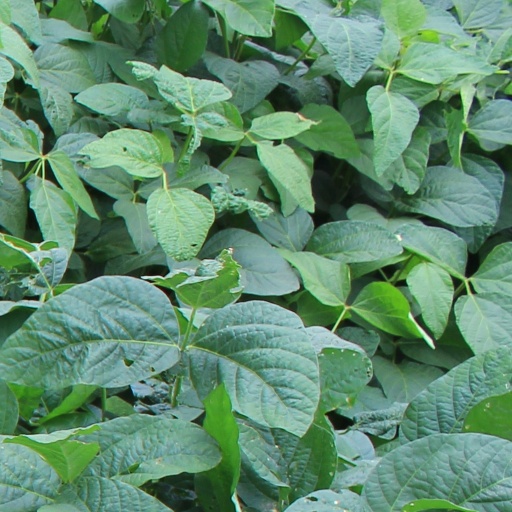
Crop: soybean